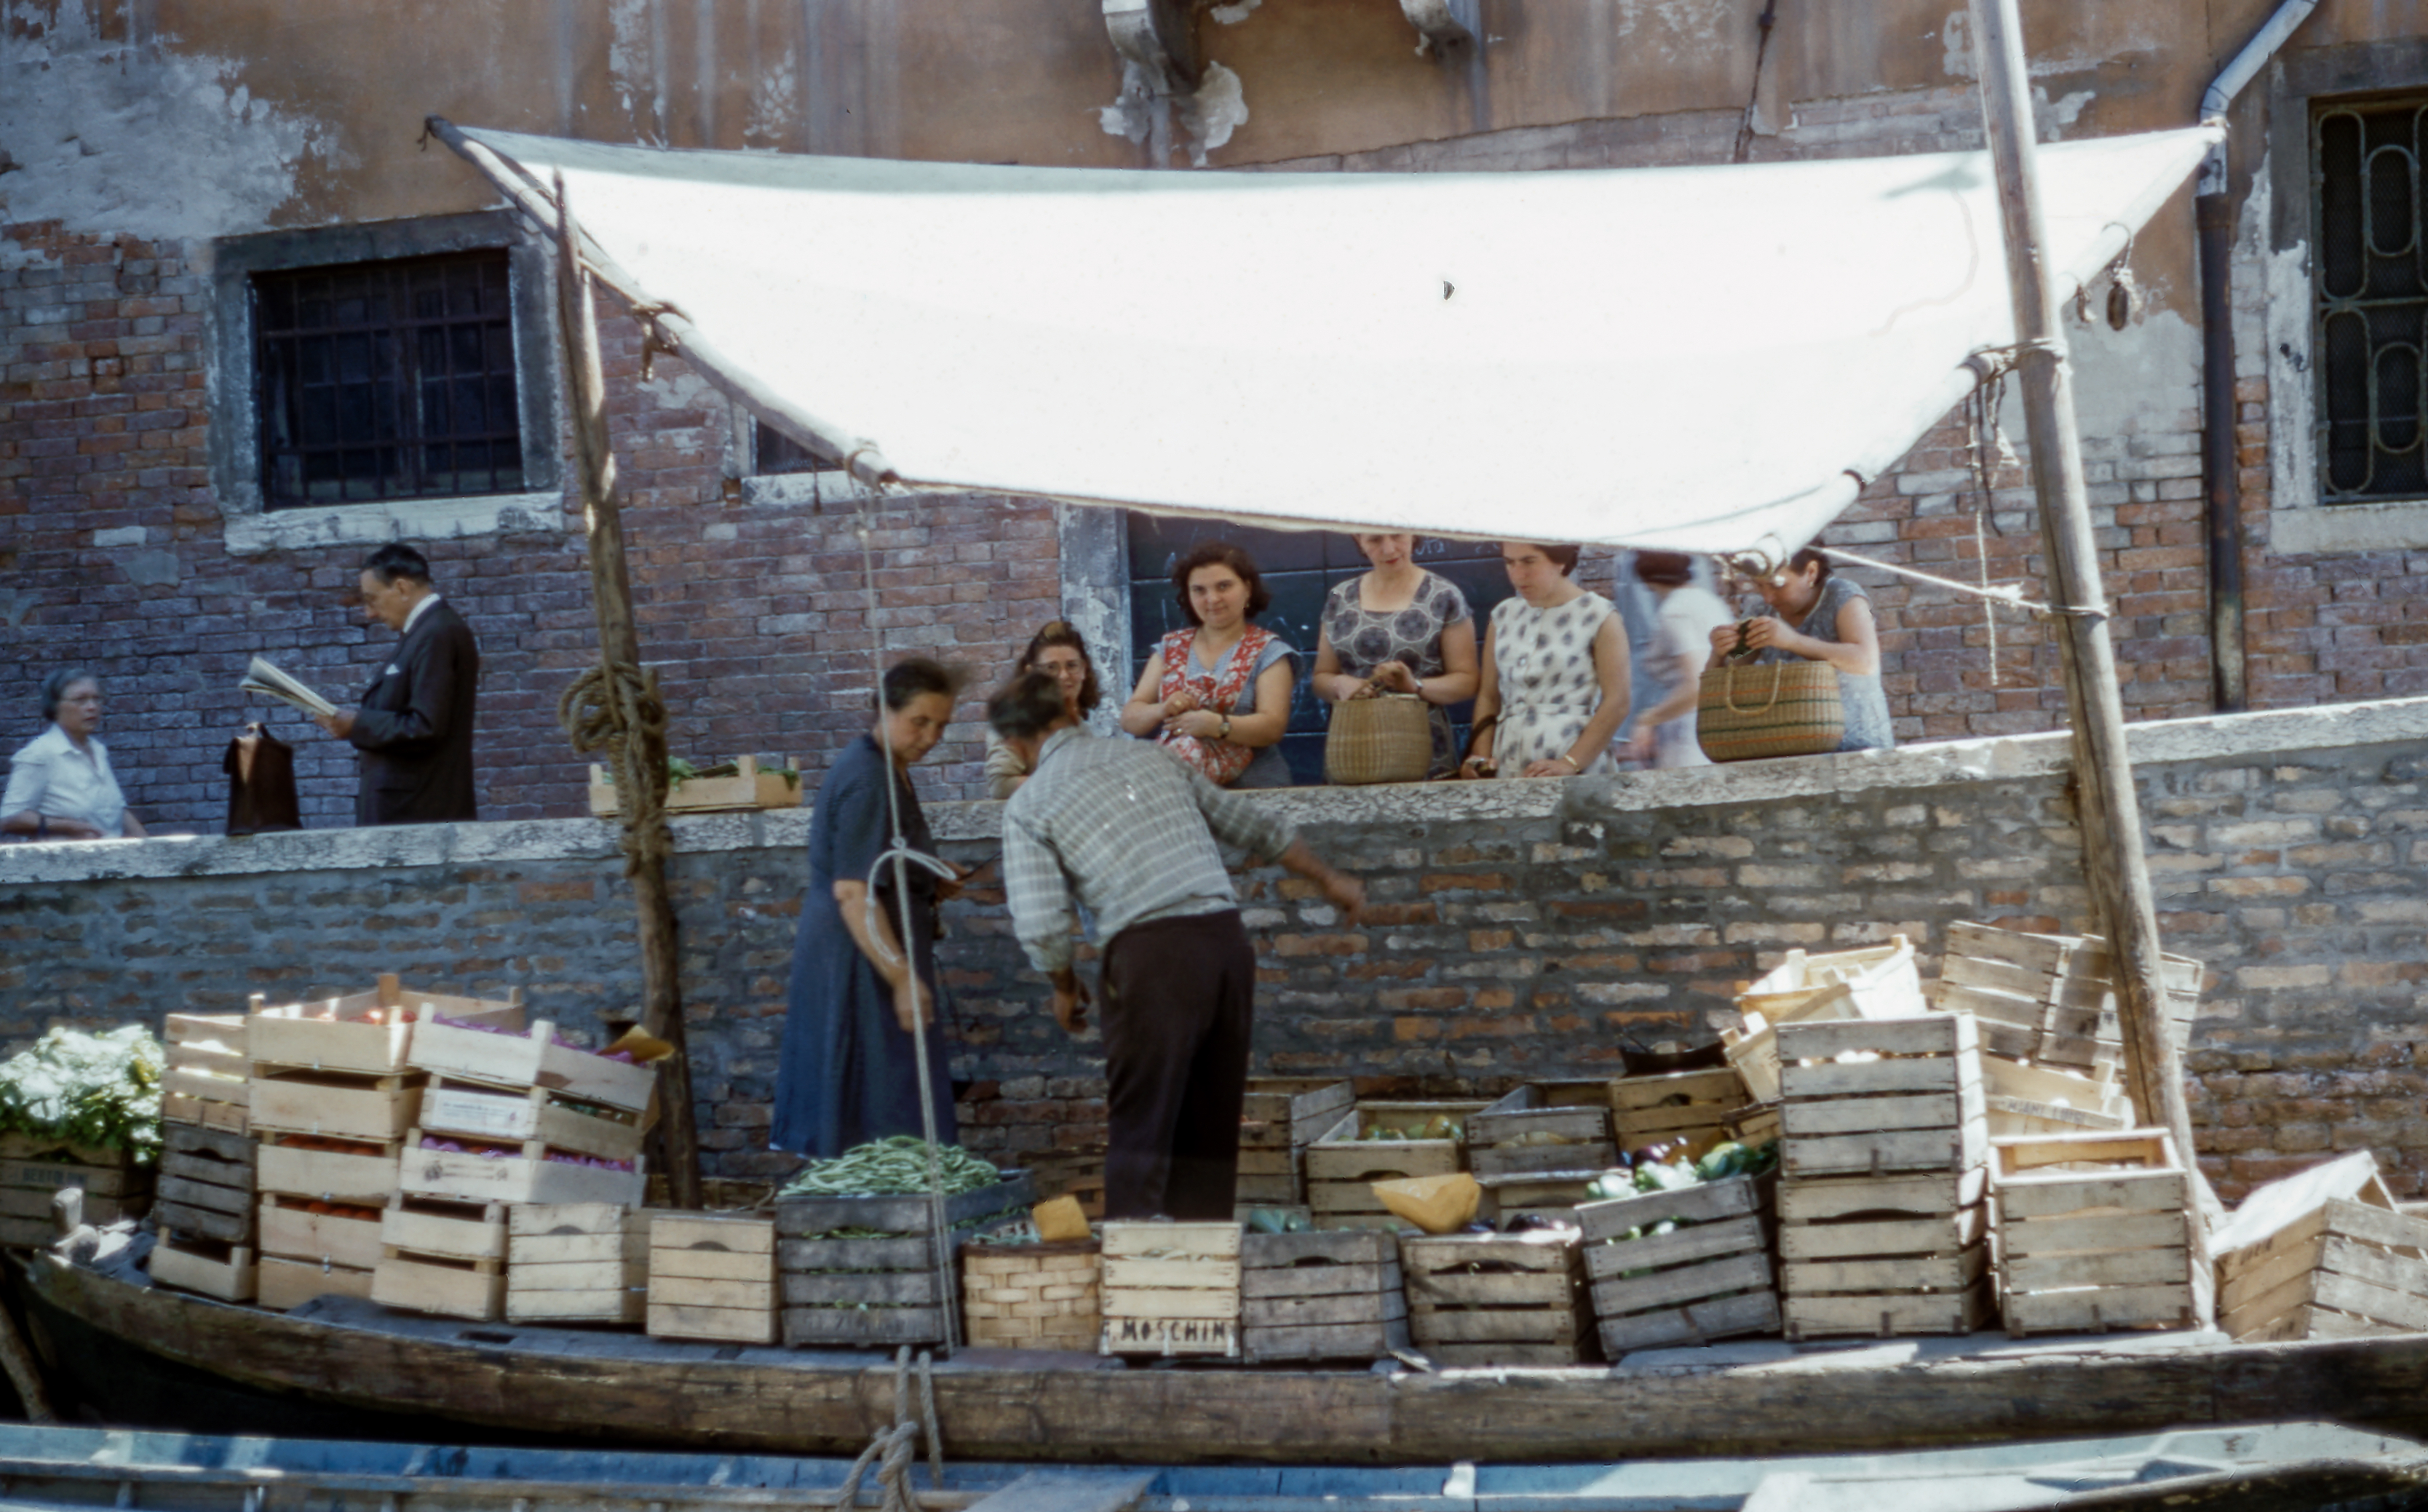
cool image, cool photo, i